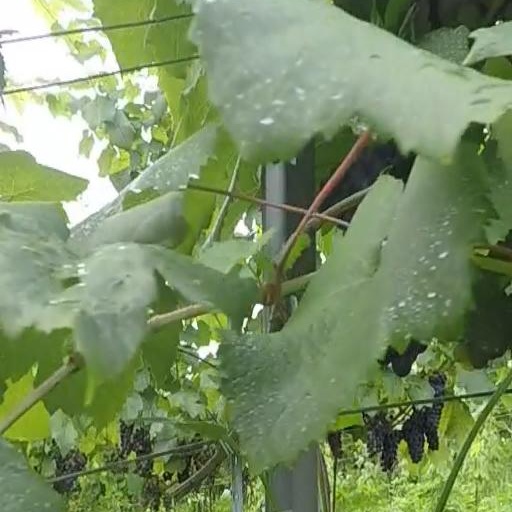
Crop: grape